Lukas Rotpuller

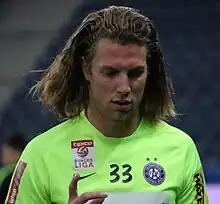
Rotpuller with Austria Wien in 2016

Lukas Rotpuller (born 31 March 1991) is an Austrian footballer of Croatian descent who plays as a defender.